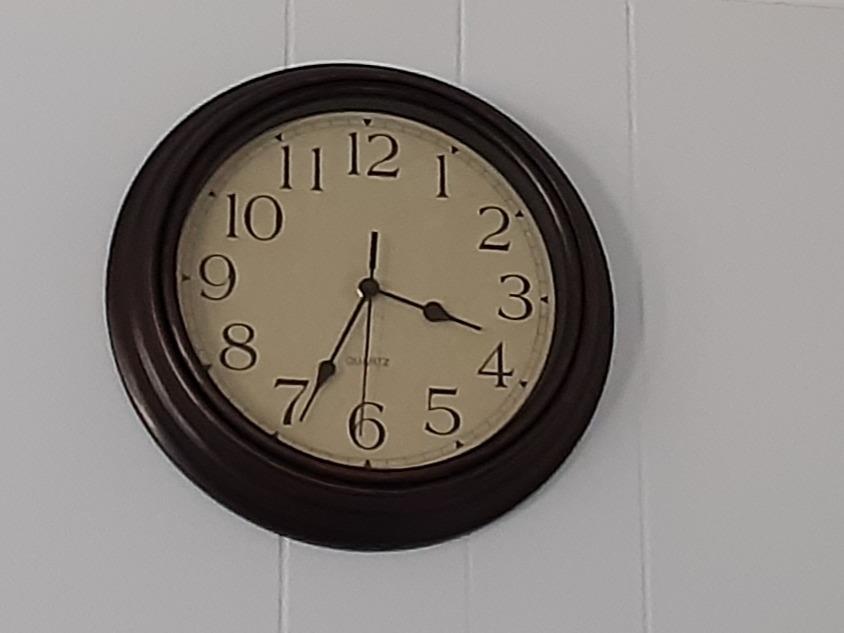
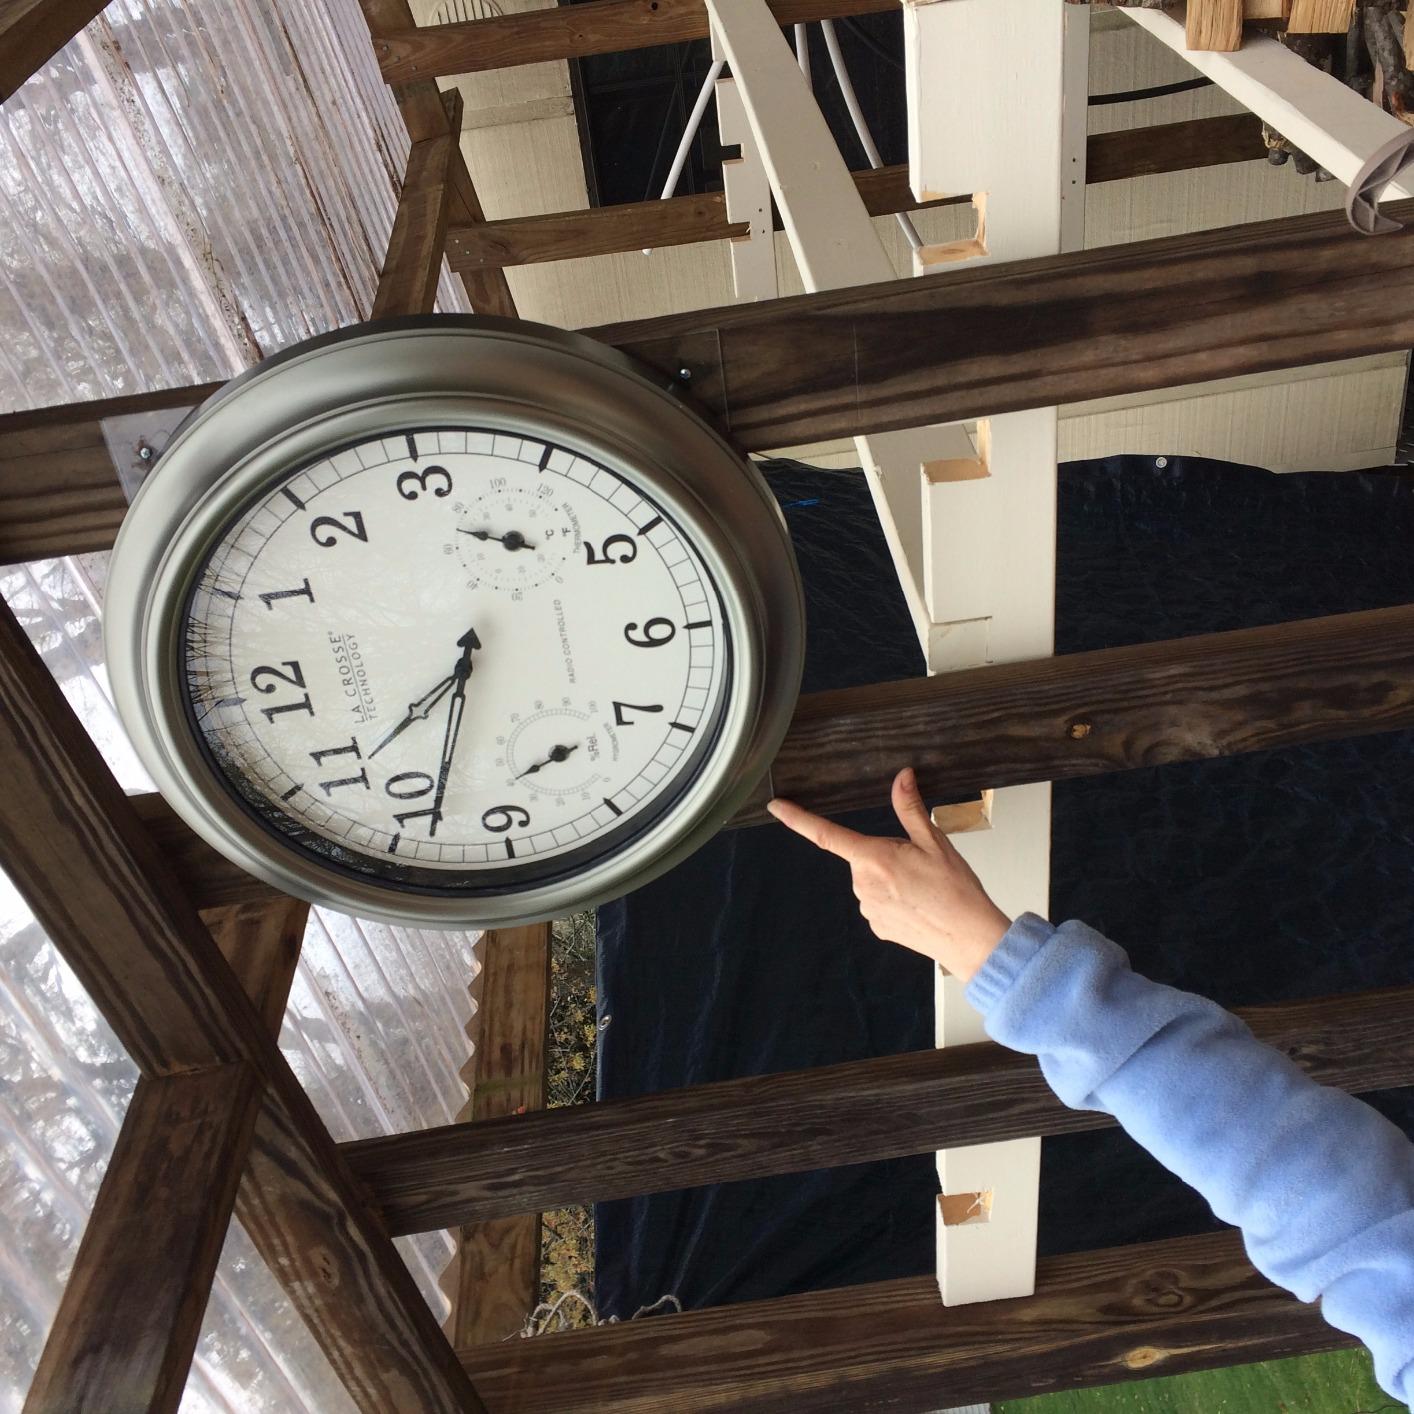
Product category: clock
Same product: no